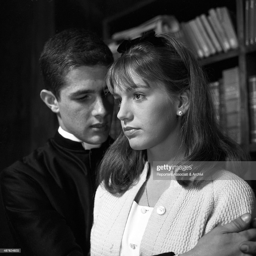
actor acting with actor in form .